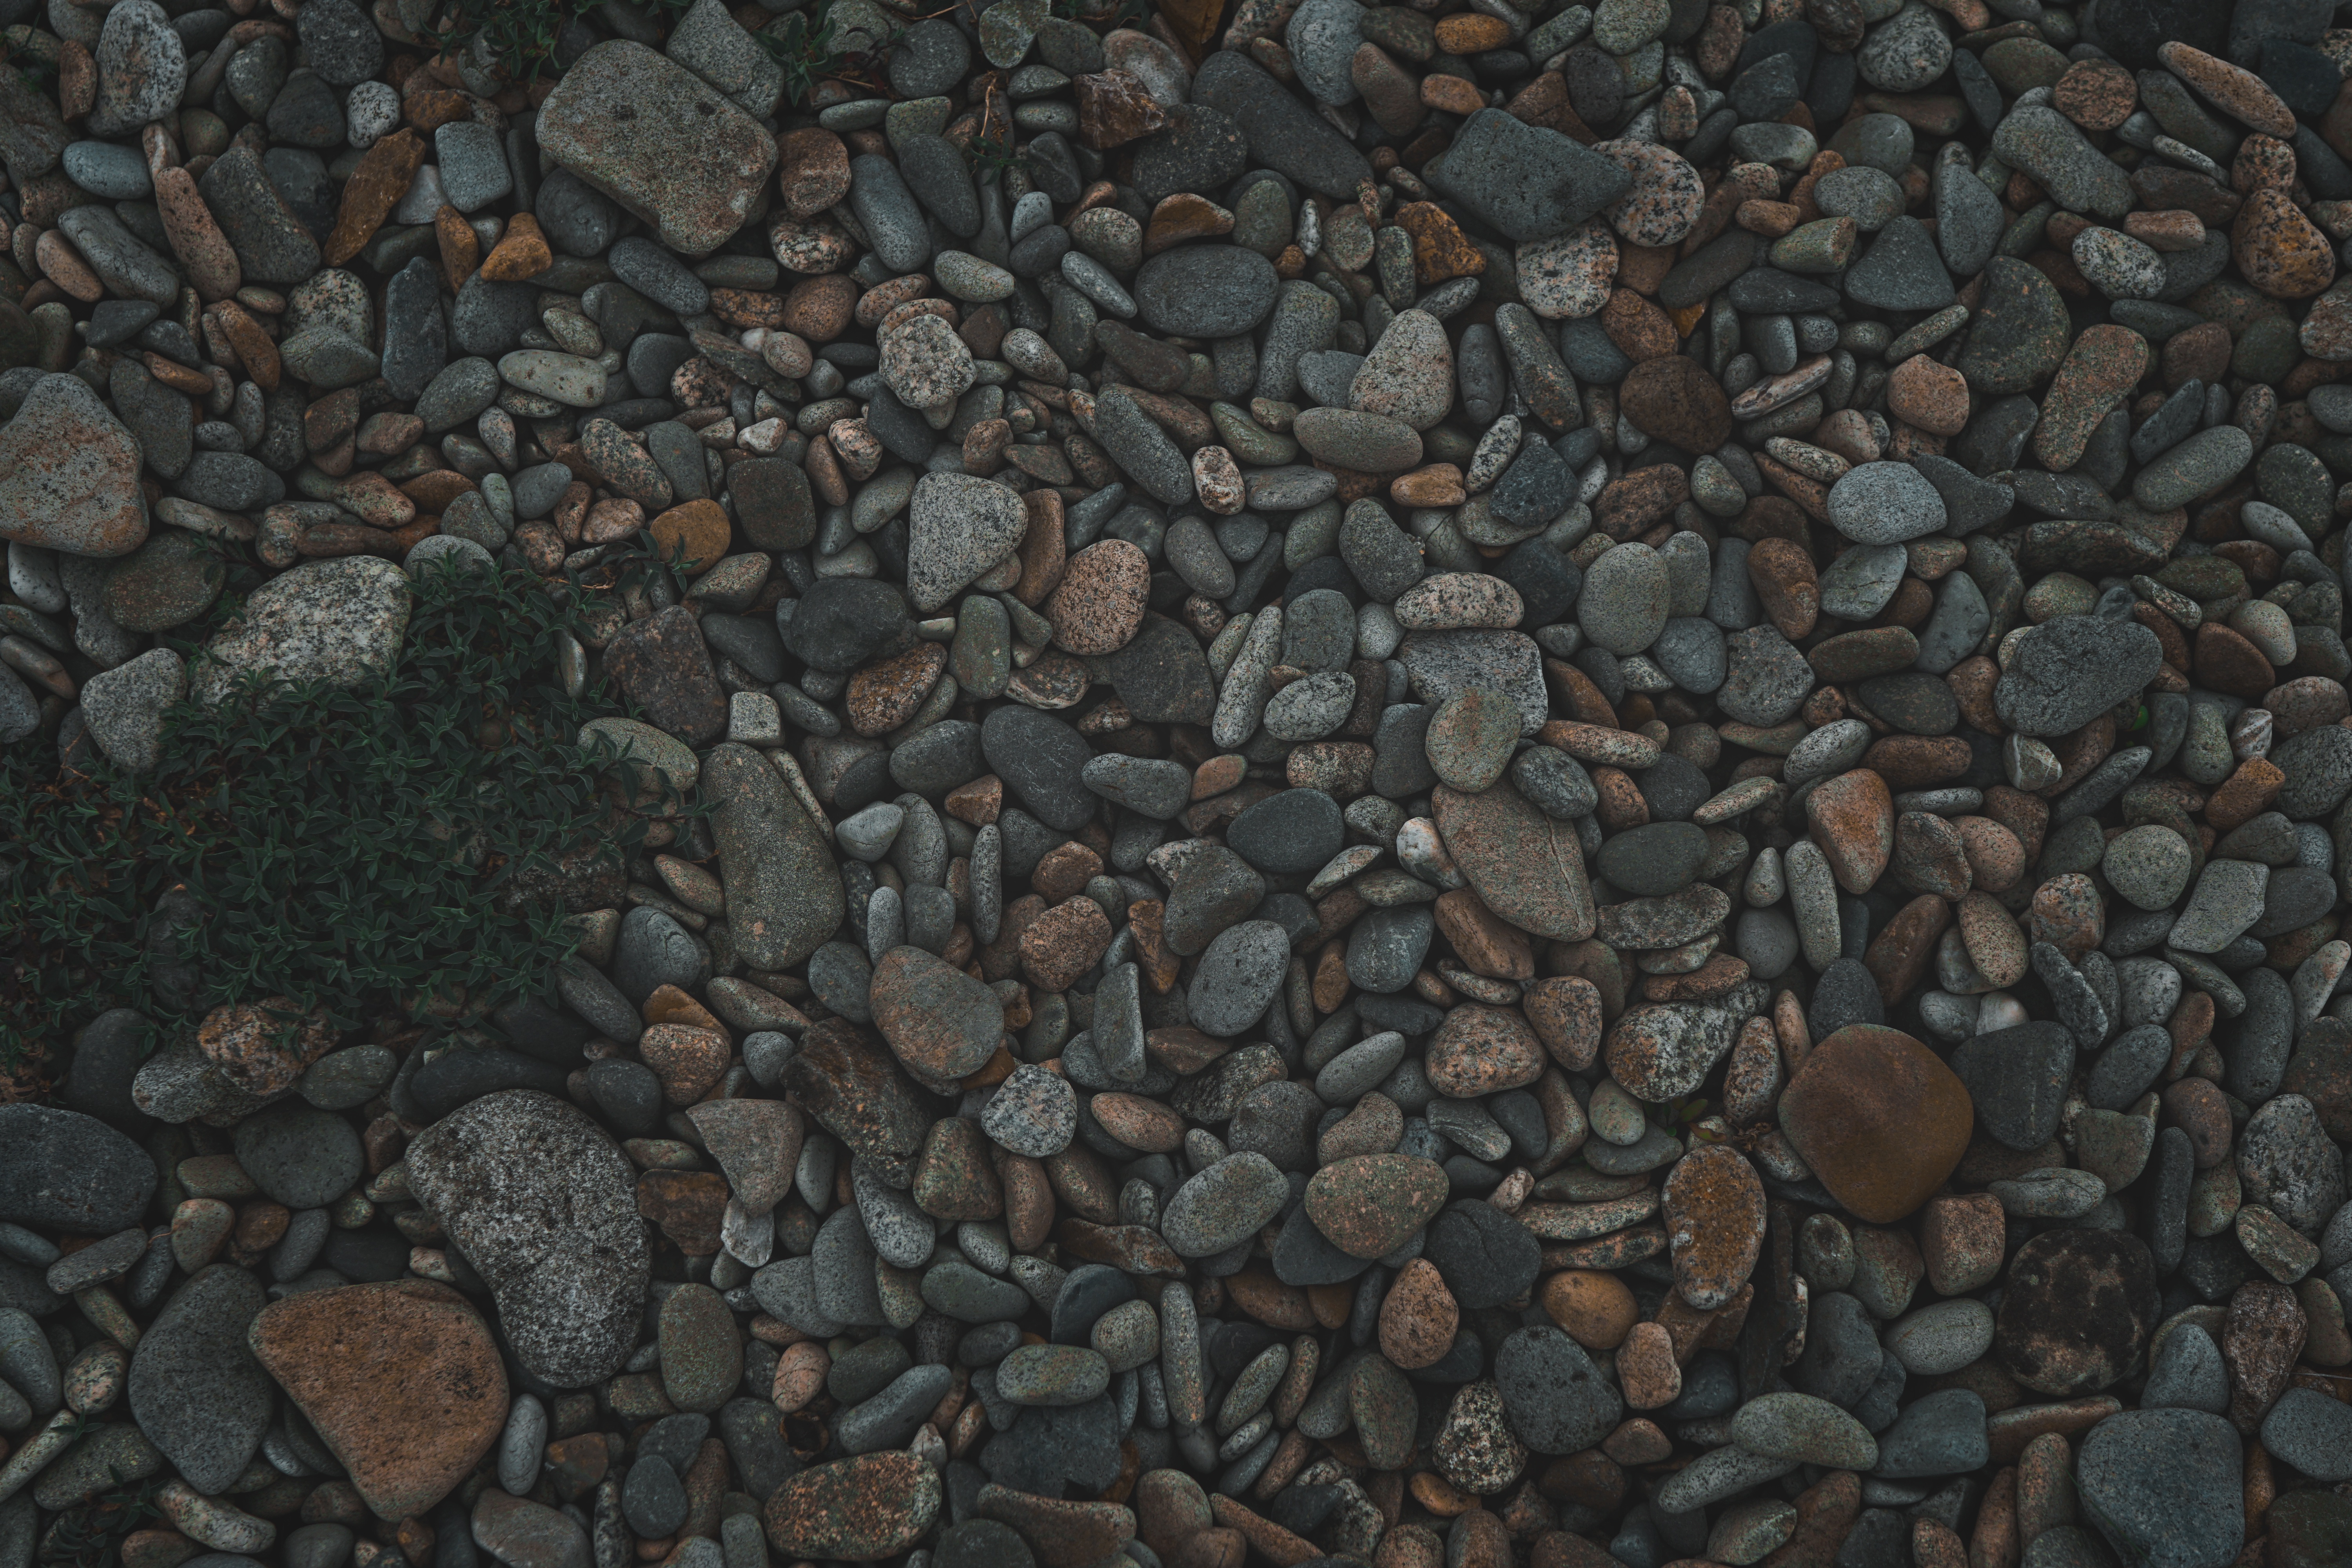
rock, wood, asphalt, pebble, soil, stone wall, material, rubble, gravel, flooring, road surface